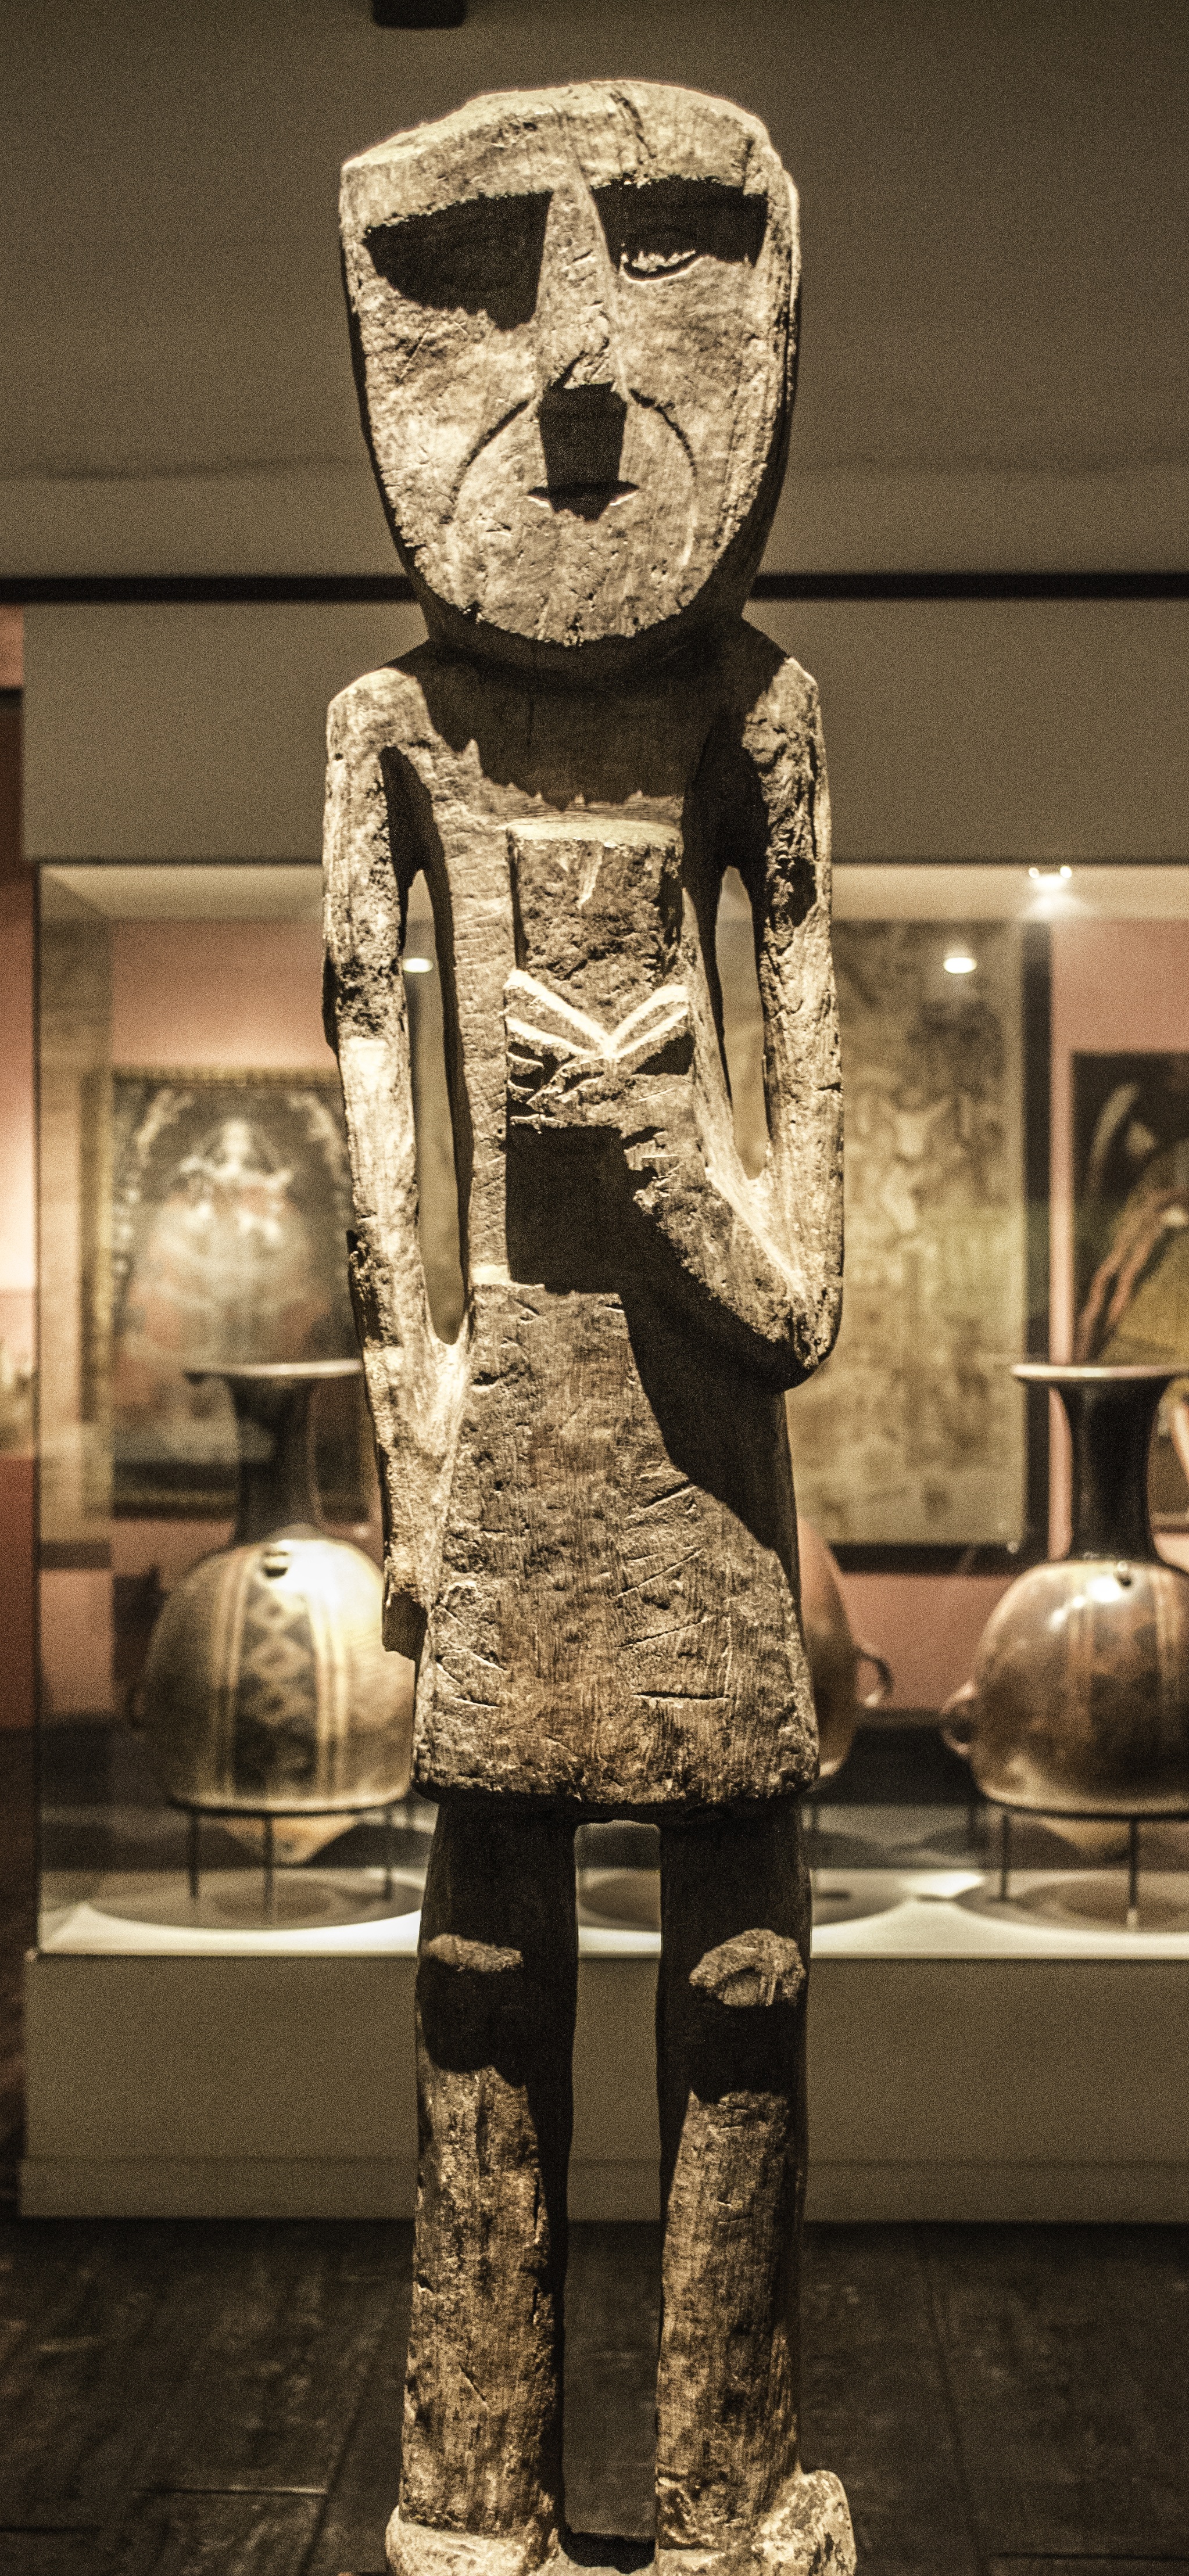
old, statue, fur, museum, fashion, clothing, sculpture, art, wooden, costume, peruvian, skinny, artefact